Peter Luykx

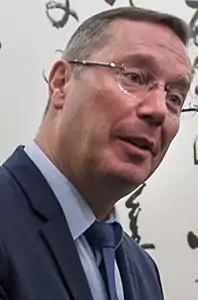
Luykx in 2017

Peter Luykx (born 6 May 1964 in Neerpelt) is a Belgian politician and is affiliated to the N-VA. He was elected as a member of the Belgian Chamber of Representatives in 2010.